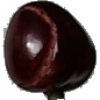
Label: Cherry 1